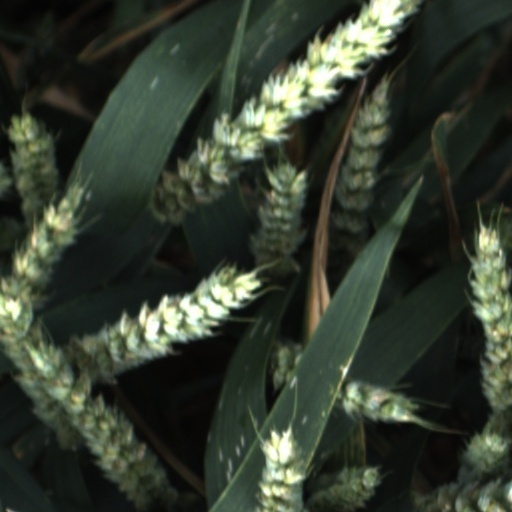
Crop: wheat